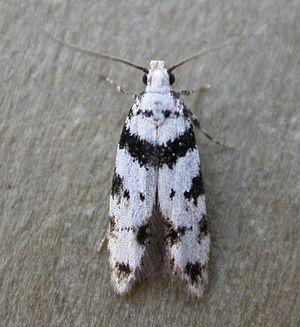
Pseudotelphusa scalella